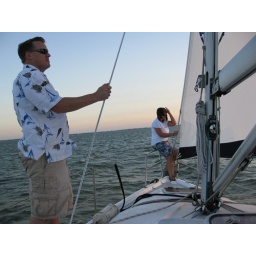
We had the best seats in the house for the sunset.